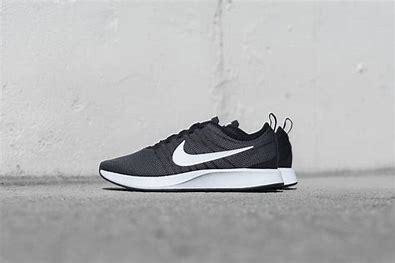
Brand: Nike
Model: Dualtone Racer